Scouts Australia

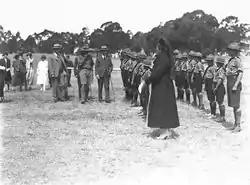
Boy Scouts being reviewed in Canberra in 1927

For the history of Boy Scouts and the Scout Movement in Australia generally, see Scouting and Guiding in Australia.